Mary Pinchot Meyer

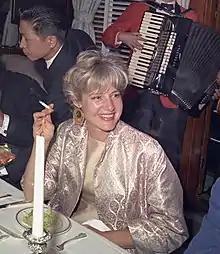
Mary Pinchot Meyer at John F. Kennedy's 46th birthday party on the presidential yacht "Sequoia"

Mary Eno Pinchot Meyer (October 14, 1920 – October 12, 1964) was an American painter who lived in Washington D.C. She was married to Cord Meyer from 1945 to 1958; she became involved romantically with President John F. Kennedy after her divorce from Meyer.